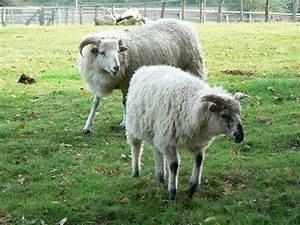
sheep